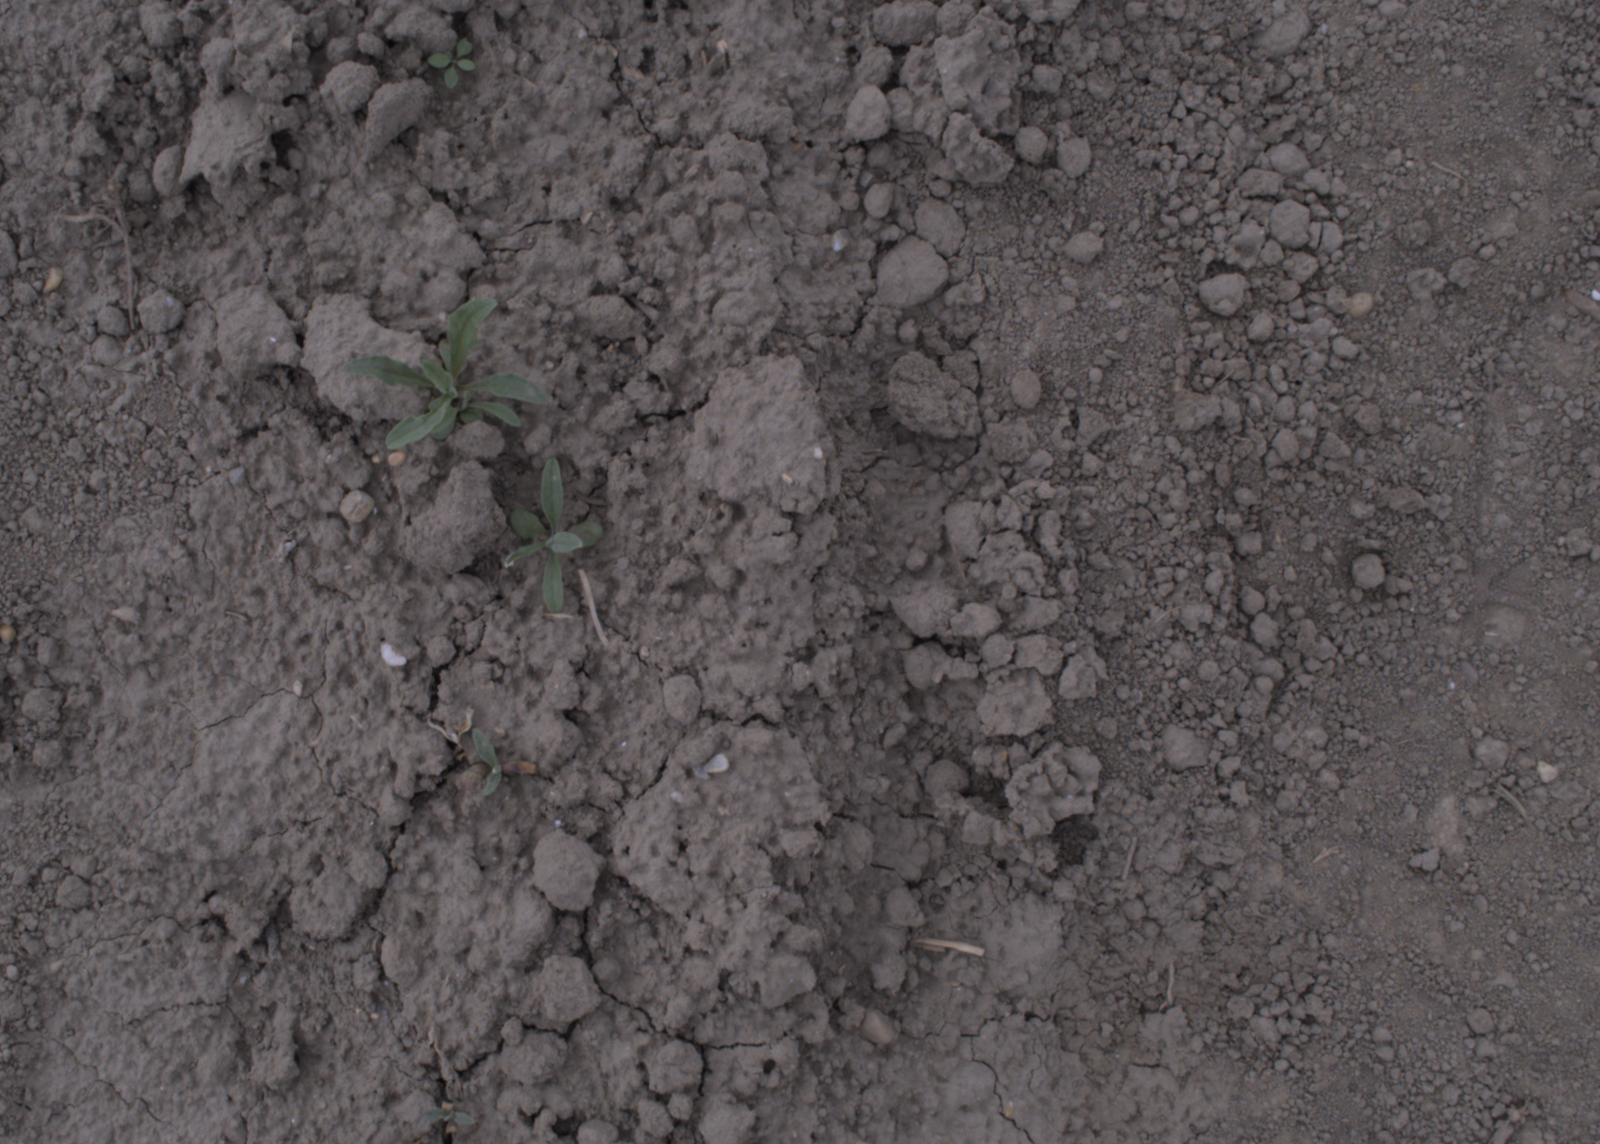
Capture date: 17.08.2020 12:08:22
Weather: cloudy
Wind: light
Seeding date: 21.07.2020
Plant canopy height (mm): 910